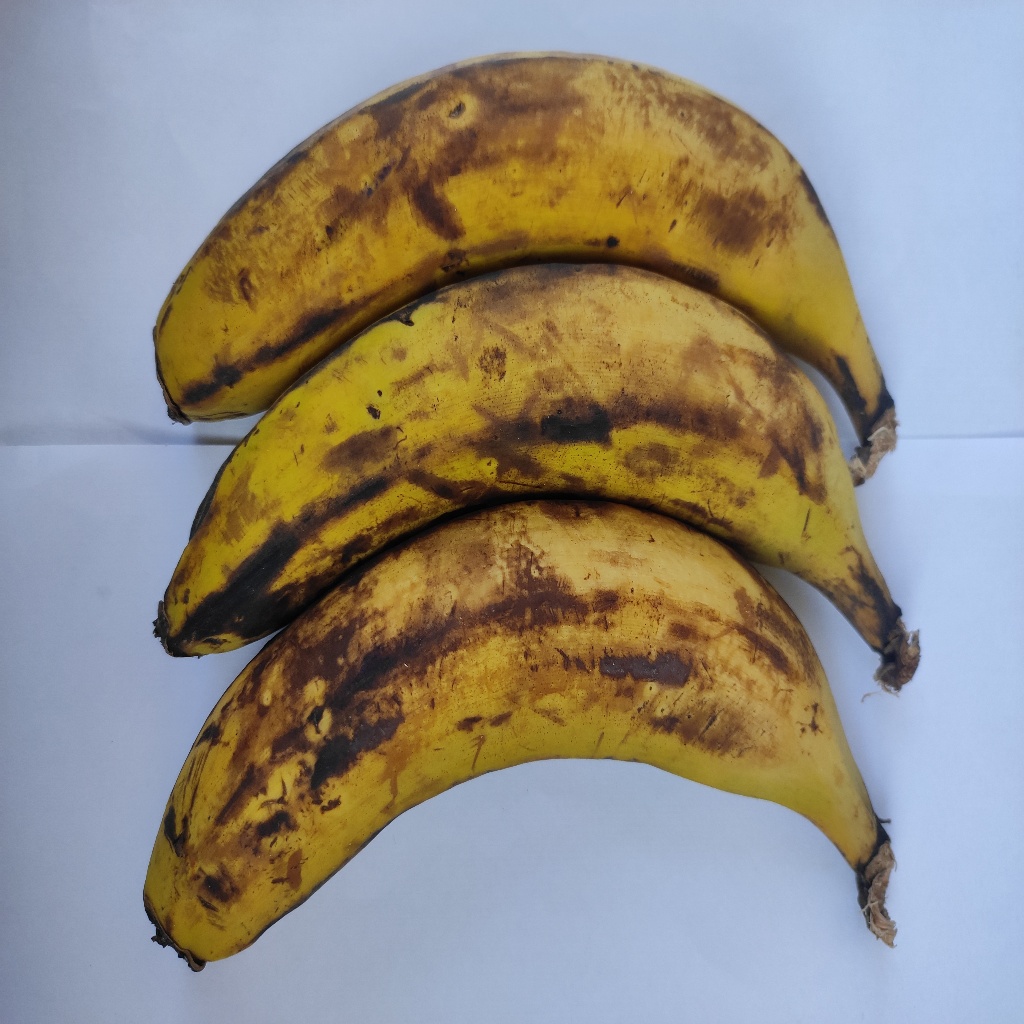
Crop: banana
Quality class: Defect